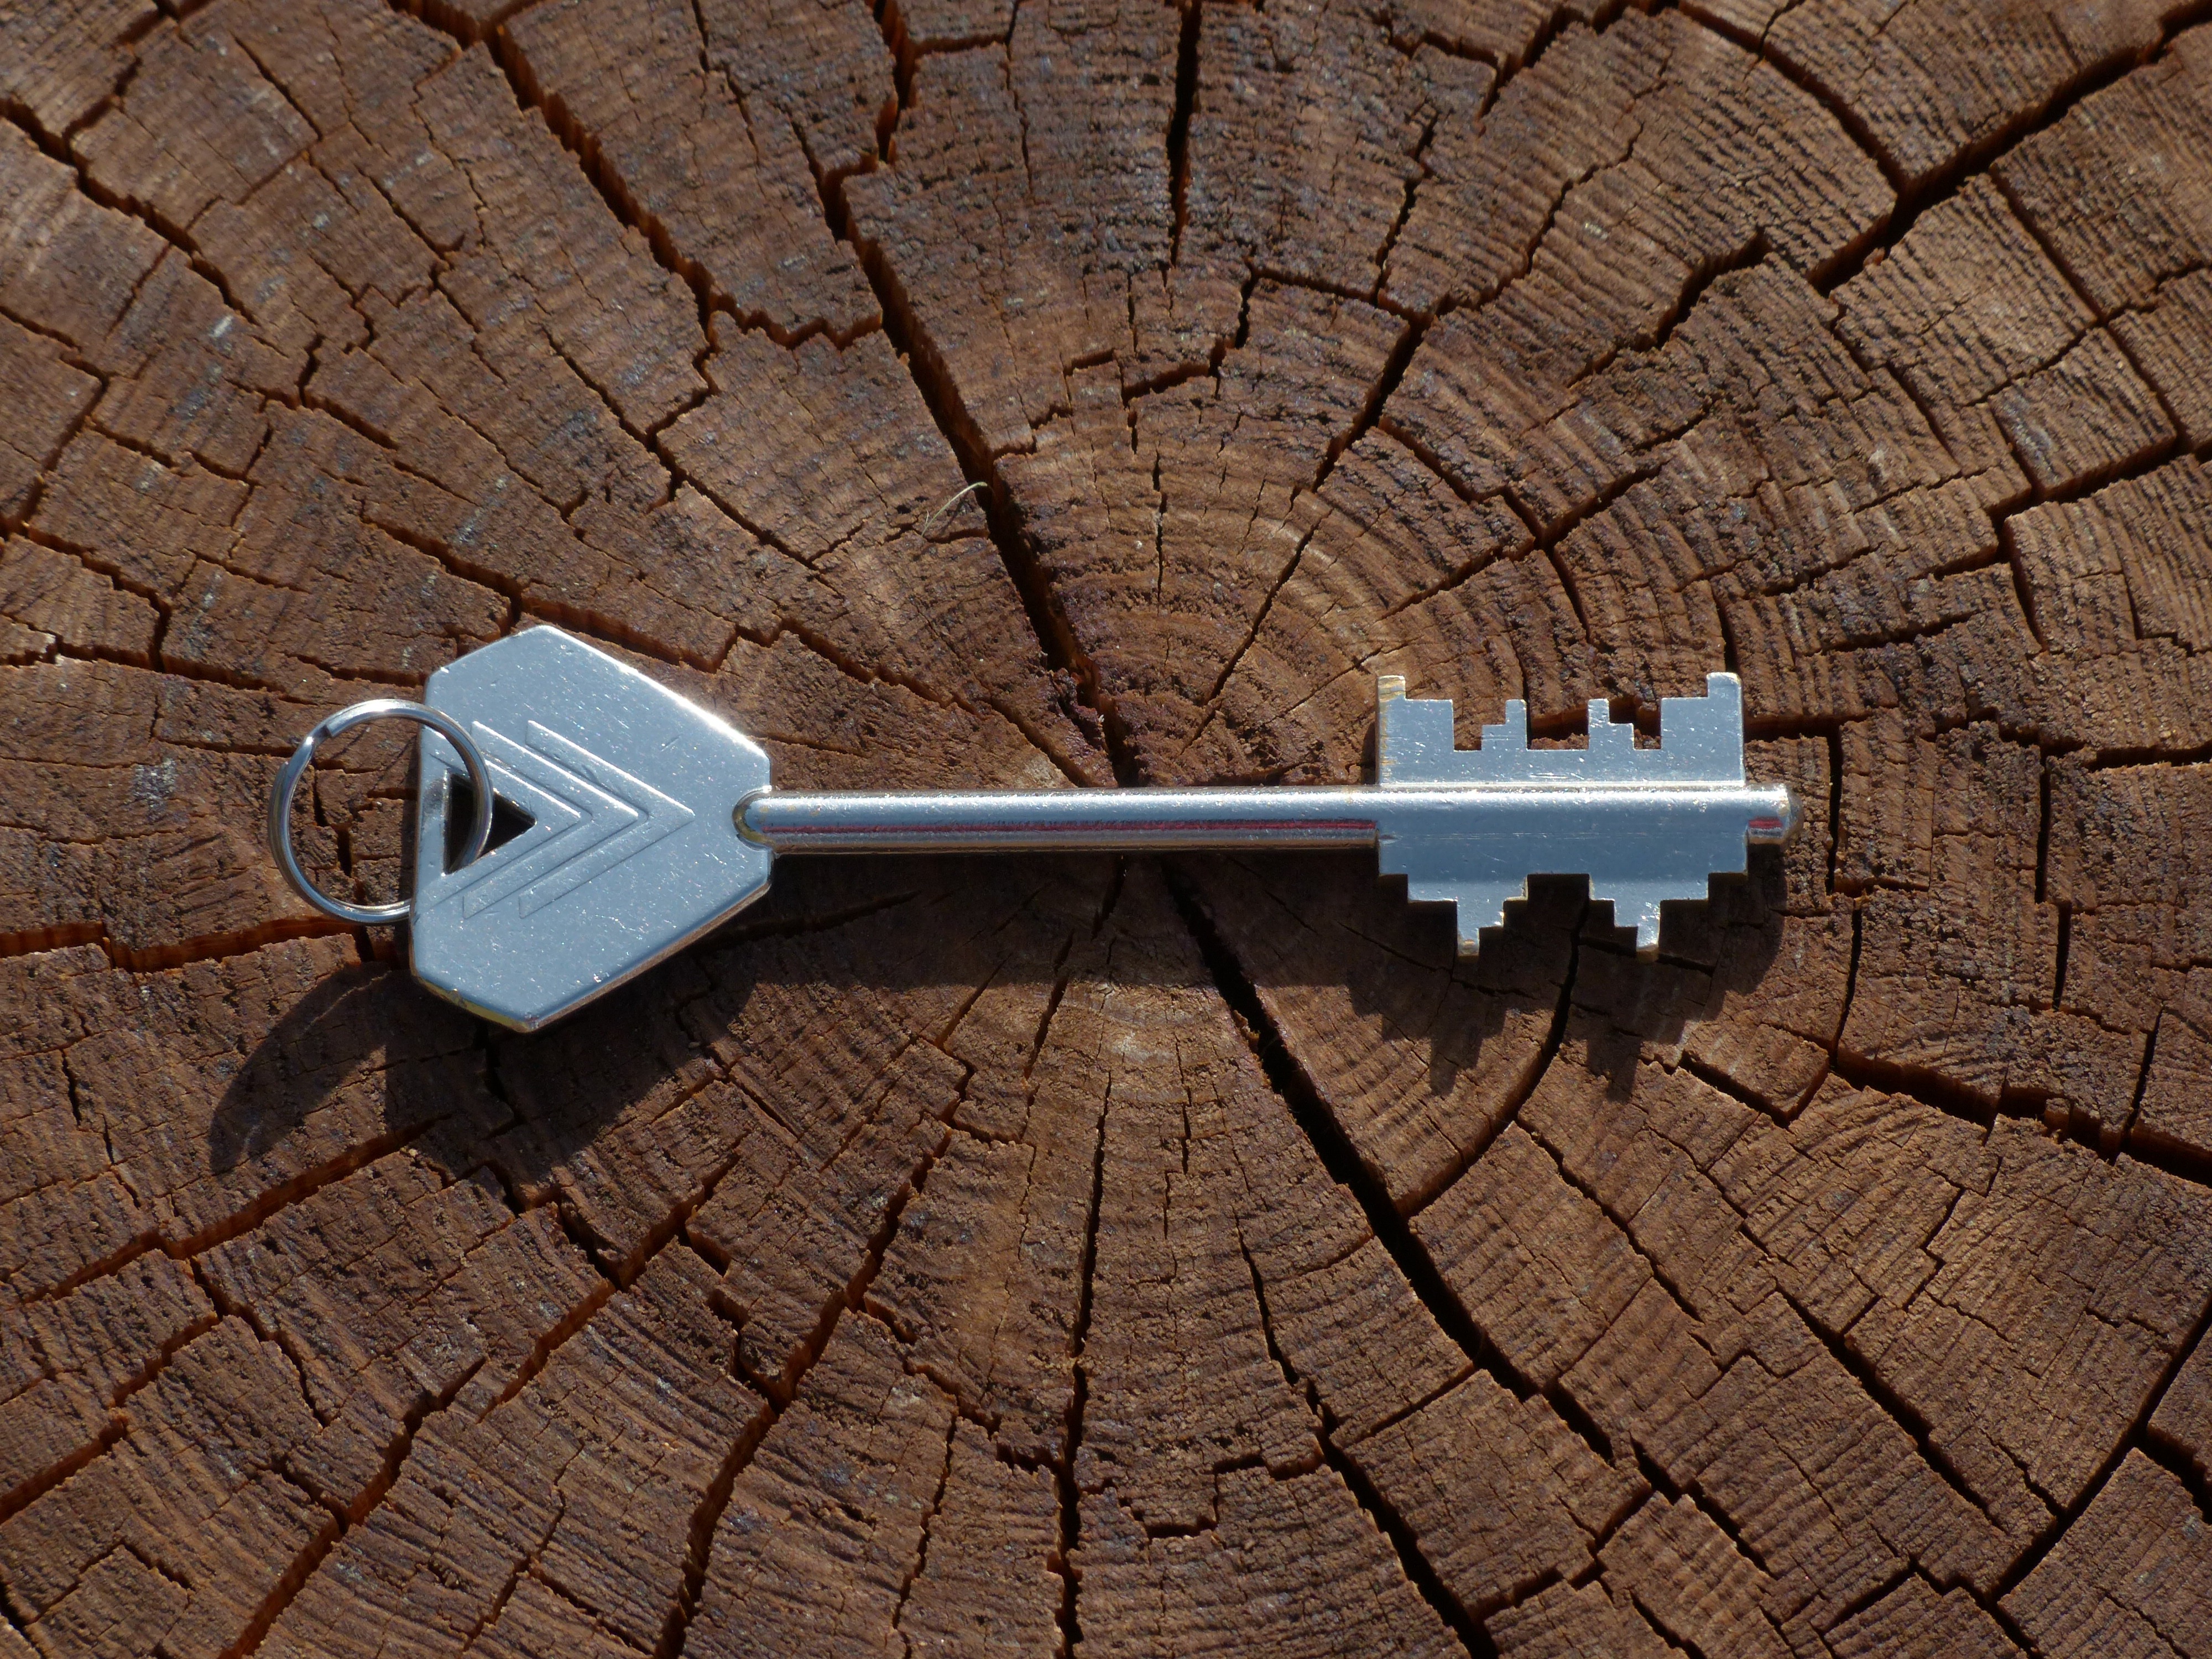
open, wing, wood, floor, wall, tool, shine, key, metal, castle, close, security, circle, make up, close up, bart, mysterious, silver, keys, blade, unlock, access, secret, locks to, individually, flooring, door key, close to, man made object, room key, safe key, key collection